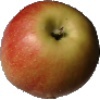
Label: Apple Red 2